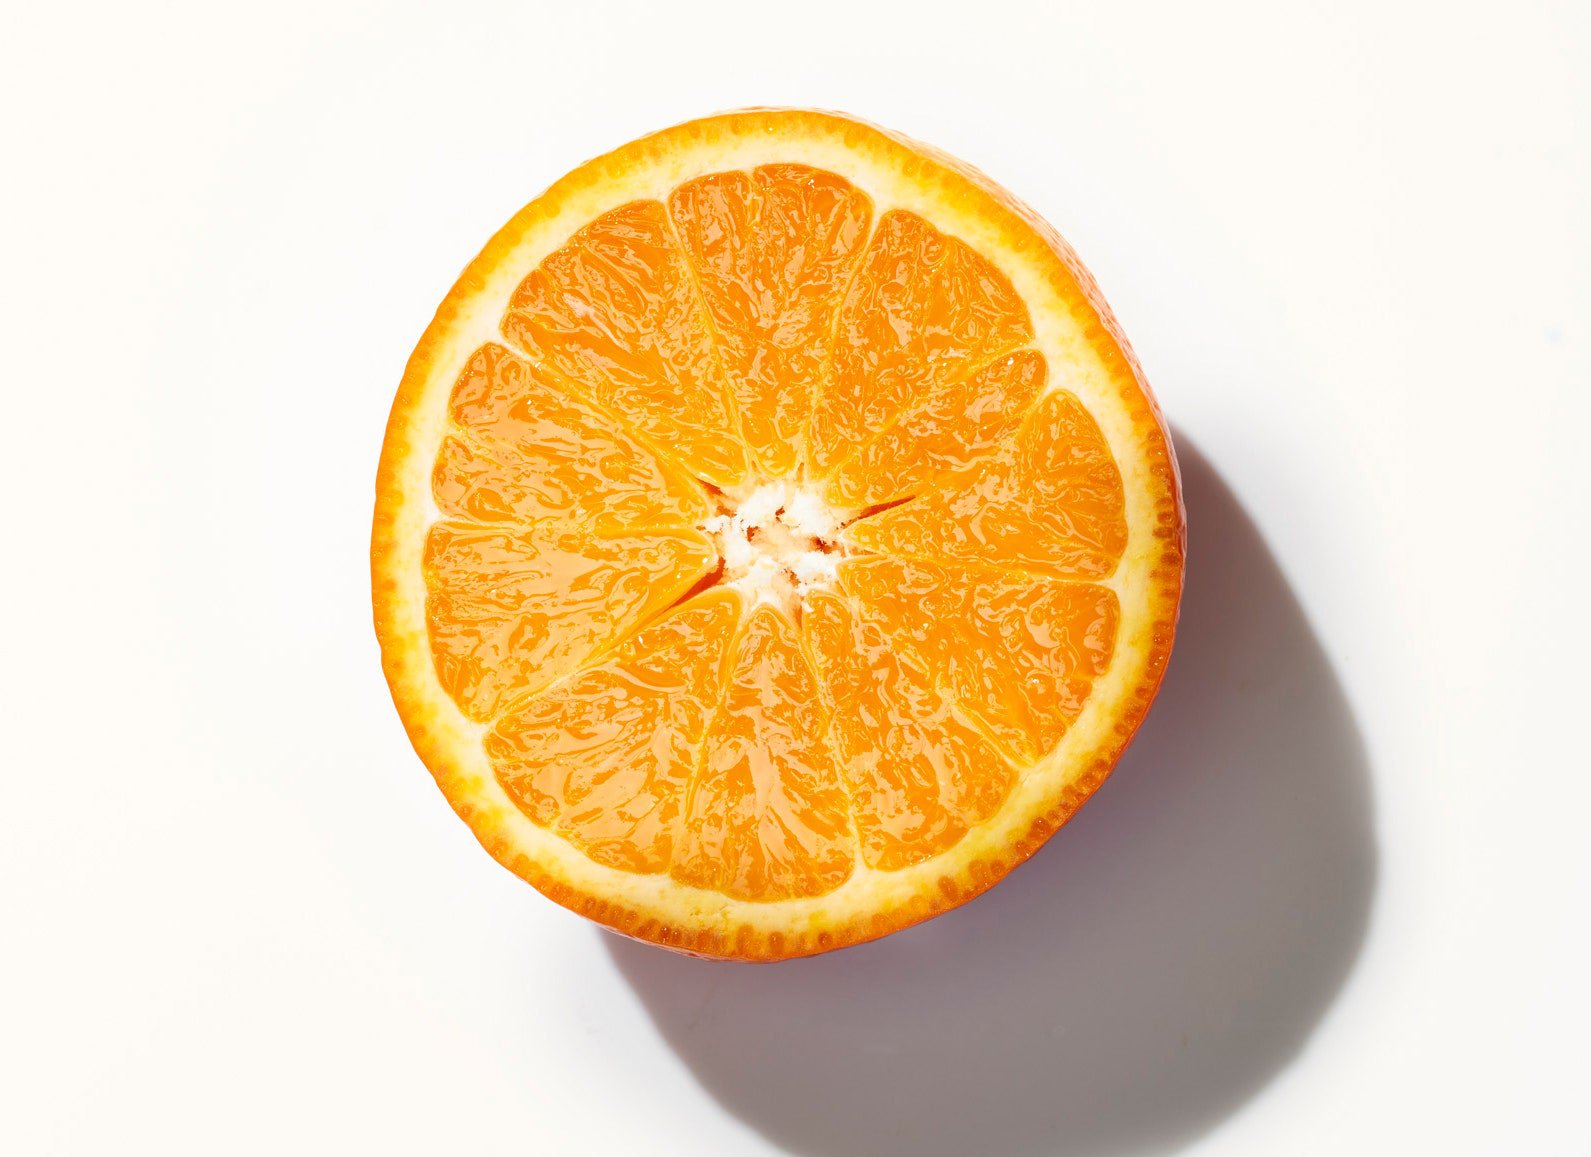
Label: Orange